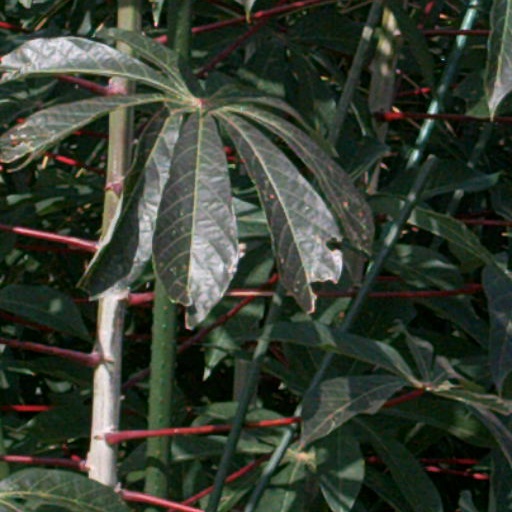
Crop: cassava